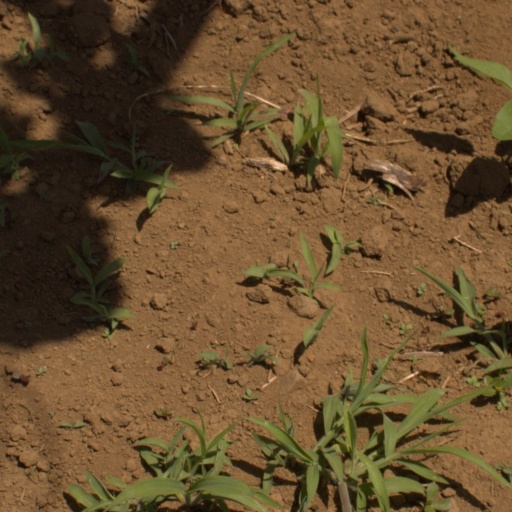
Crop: Jerusalem artichoke